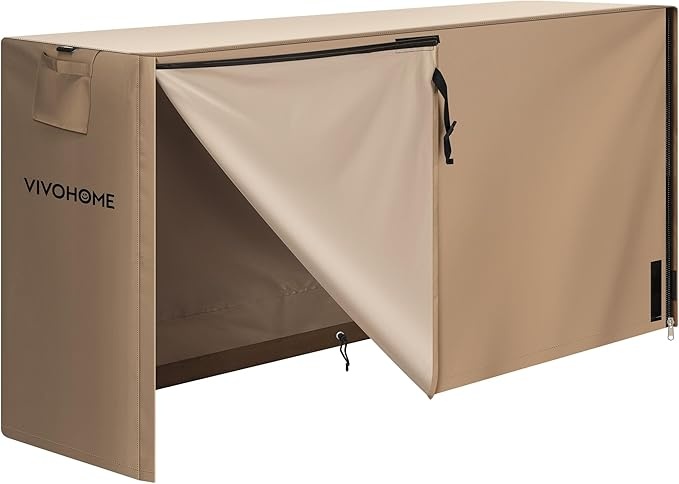
VIVOHOME 6ft Firewood Log Rack Cover, Heavy Duty 600D Oxford, Double Layer Outdoor Weather Resistant Fire Wood Storage Holder Cover with Zipper and Hook Loop Tape, Brown
About This DURABLE MATERIAL: The firewood cover is made of sturdy 600D Oxford cloth with a double PU outer layer and PVC inner layer coating; The fabric is strong and durable, keeping your firewood dry and protecting it from the elements SMART DESIGN: Dual vents along the sides provide dry ventilation, reducing the risk of condensation and moisture buildup; They also block drafts, ensuring the wood stays dry and ready for use; Oversized zippers keep the wood securely covered IPX5 WATERPROOF: This wood rack cover can be used year-round, featuring an IPX5 waterproof rating; The fabric is thick and strong, making it tear-resistant and scratch-resistant, providing complete protection for your firewood EASY TO INSTALL: Portable handles on both sides are designed for quick placement and removal; The sticker and bottom elastic design allow for secure fastening and easy adjustment; Simple to clean, the wood cover can be brushed off with ease MULTIPLE APPLICATIONS: Ideal for outdoor firewood storage or other outdoor tools, commonly used in yards, gardens, and on decks; This log rack cover measures 72 in. L x 22.8 in. W x 42 in. H, and other sizes are available to suit your needs Overview Material : 600D Oxford fabric with PU (outer layer) and PVC (inner layer) coating Color : Brown Special Feature : Collapsible, Weather Resistant Product Dimensions : 22.8"D x 72"W x 42"H Number of Shelves : /
Brand: VIVOHOME
Category: Home & Garden > Fireplace & Wood Stove Accessories > Log Rack & Carrier Accessories > Base Covers